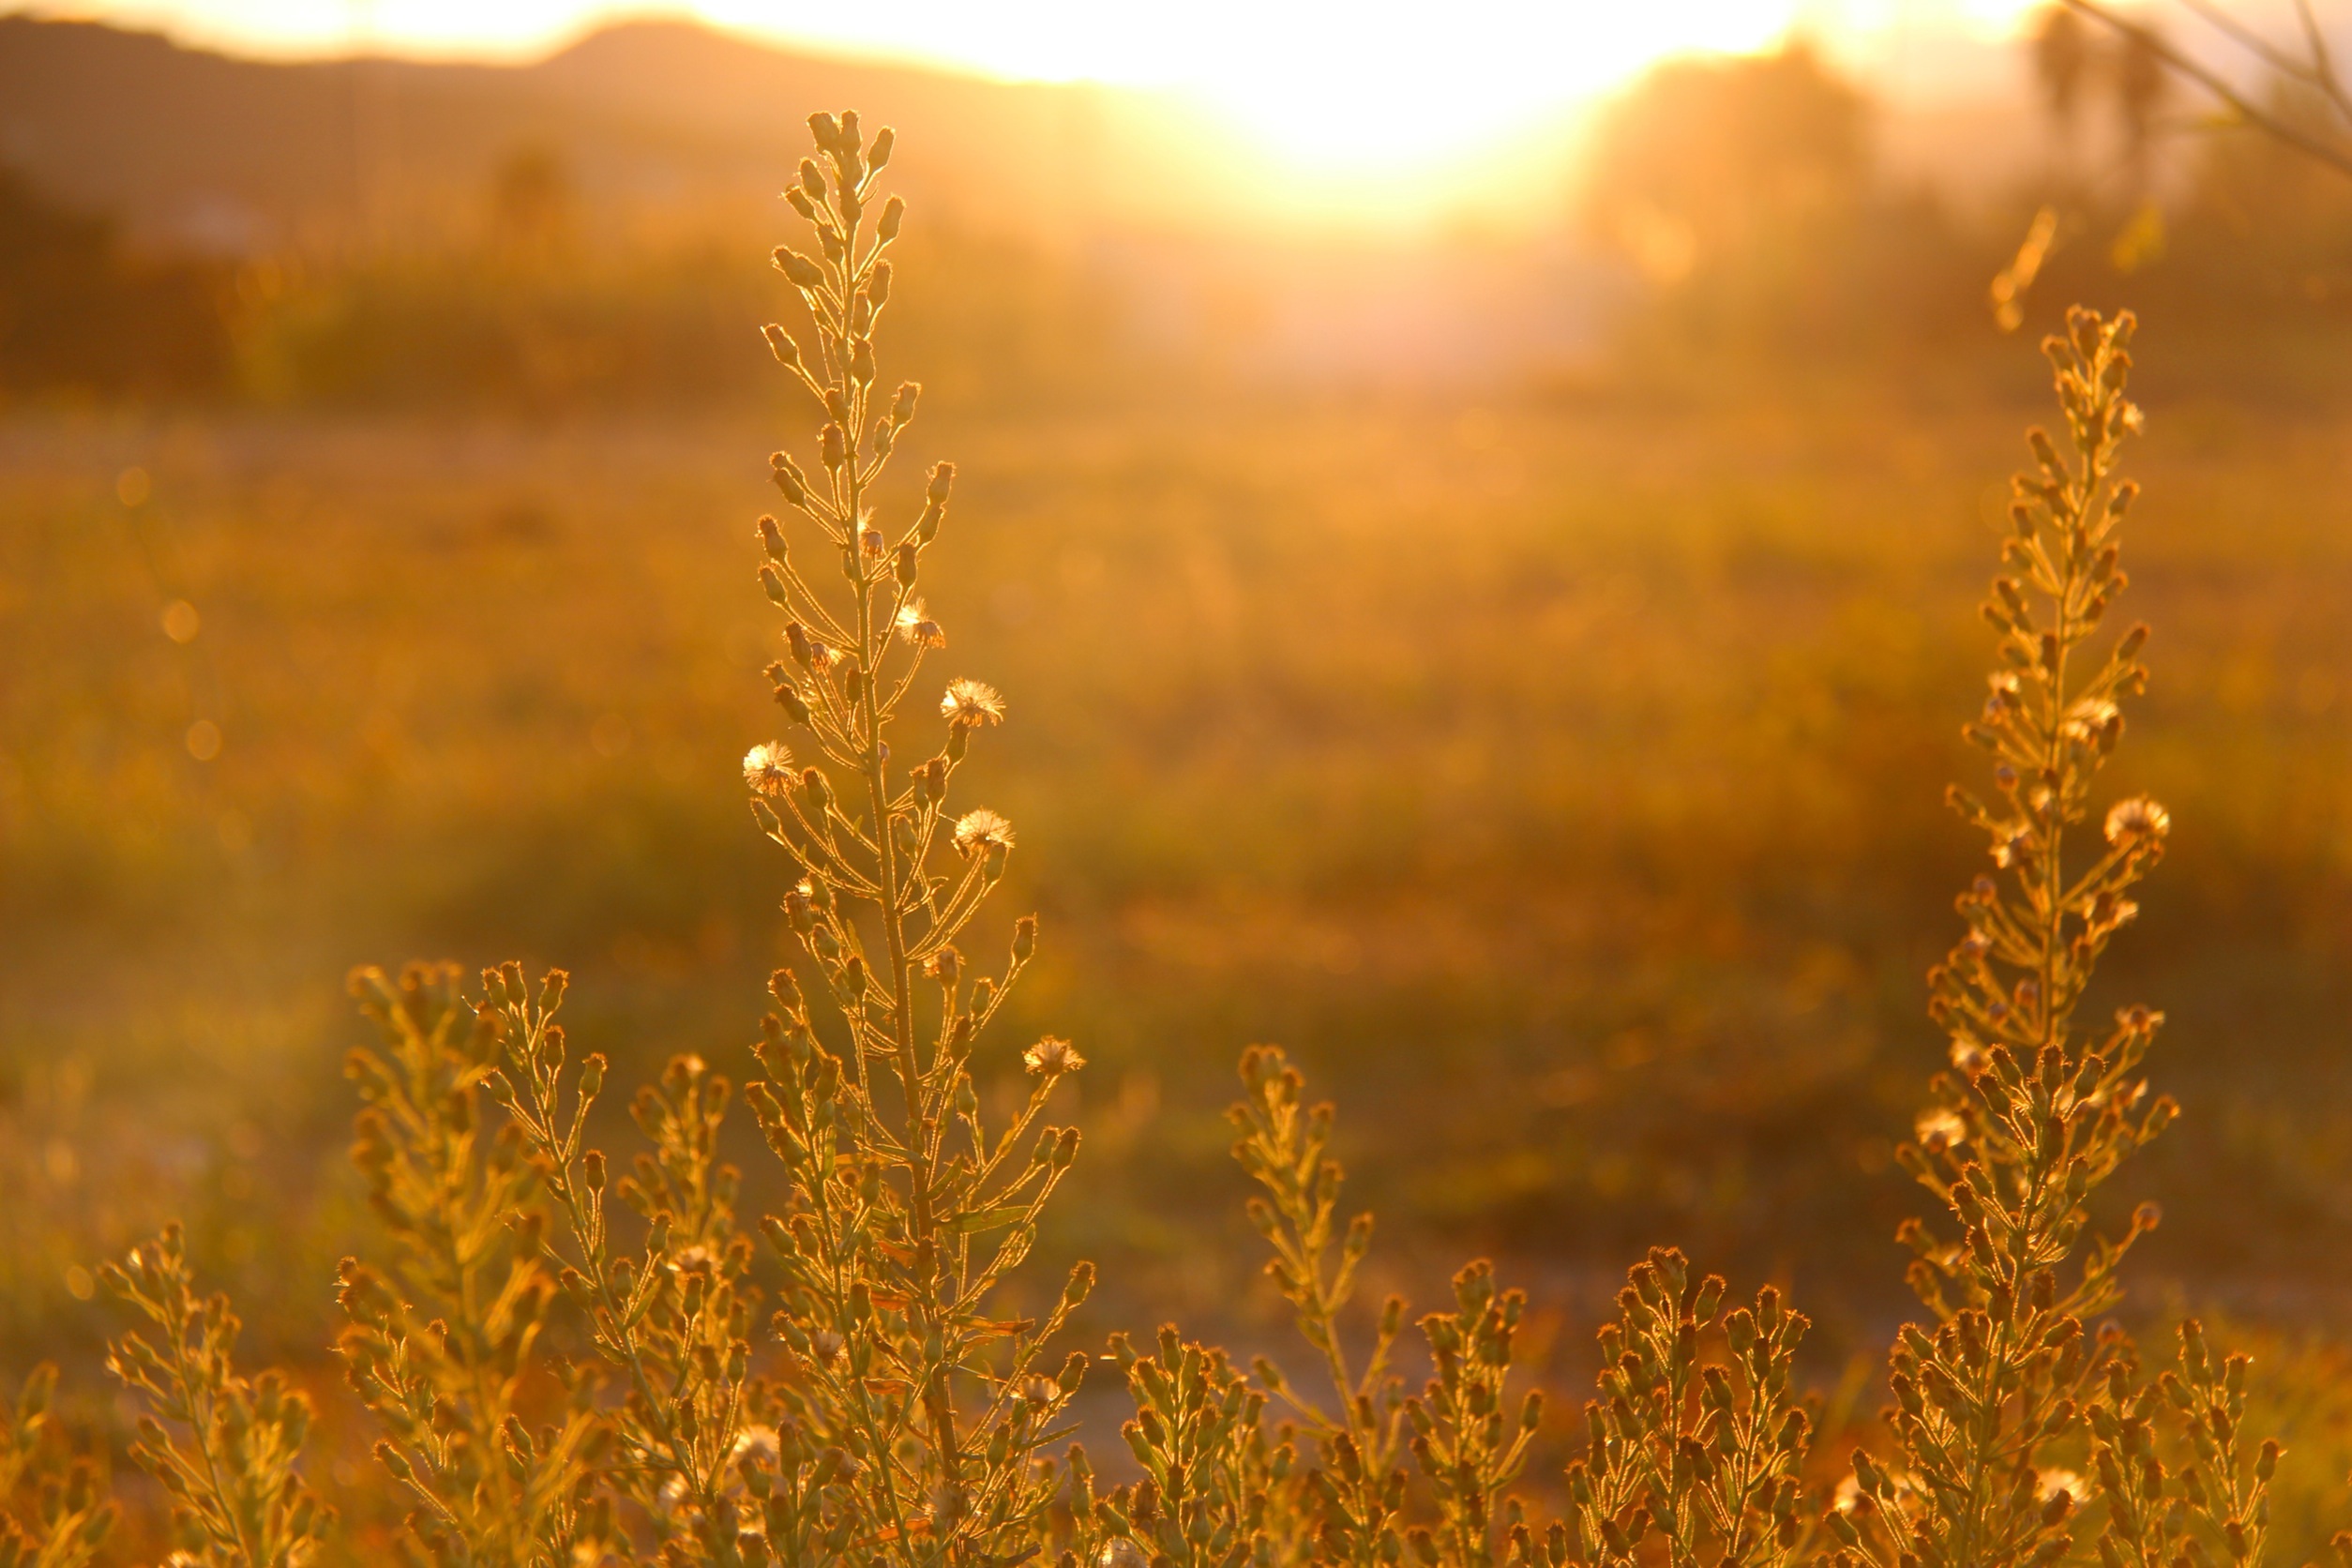
tree, nature, grass, plant, sunshine, sunset, field, prairie, sunlight, morning, leaf, flower, food, crop, autumn, agriculture, plants, macro photography, sun rays, flowering plant, grass family, land plant